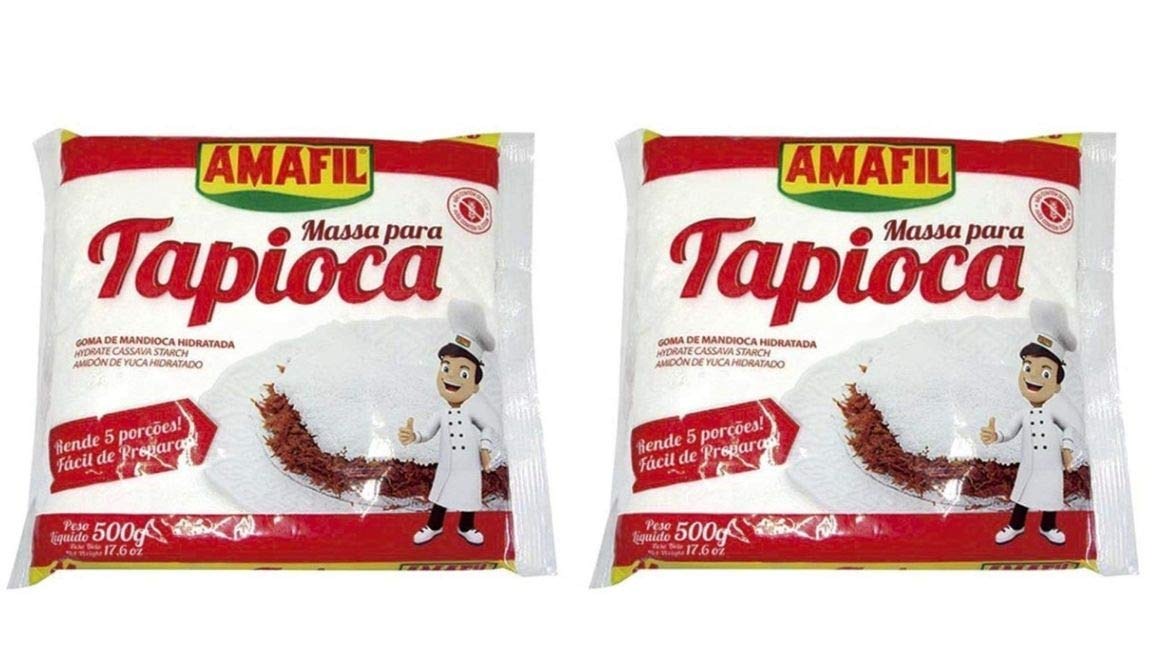
Item Name: Amafil Massa Para Tapioca Flour, 500 g, 2-Pack
Bullet Point 1: Product of Brazil
Bullet Point 2: The product is Gluten free
Bullet Point 3: The package weight of the product is 1.3 pounds
Bullet Point 4: The package dimension of the product is 14.7cm L x 15cm W x 3.3cm H
Value: 2.0
Unit: Count

Price: 10.99